Women's sports in the United States

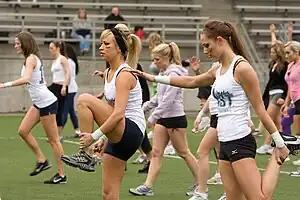
The Women's Football Alliance is a professional full-contact Women's American football tackle minor league and Women's National Football Conference. Some players of the X League doing a warming up exercise.

In 1972 the United States Congress passed the Title IX legislation as a part of the additional Amendment Act to the 1964 Civil Rights Act. Title IX states that: "no person shall on the basis of sex, be excluded from participating in, be denied benefits of, or be subjected to discrimination under any educational programs or activities receiving federal financial assistance"; Title IX prohibits discrimination based on sex in schools receiving federal funds through grants, scholarships, or other support for students. The law states that federal funds can be withdrawn from a school engaging in intentional sex-based discrimination in the provision of curriculum, counseling, academic support, or general educational opportunities.